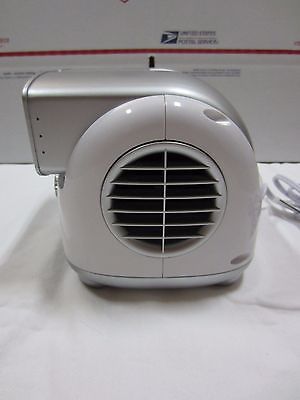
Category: fan